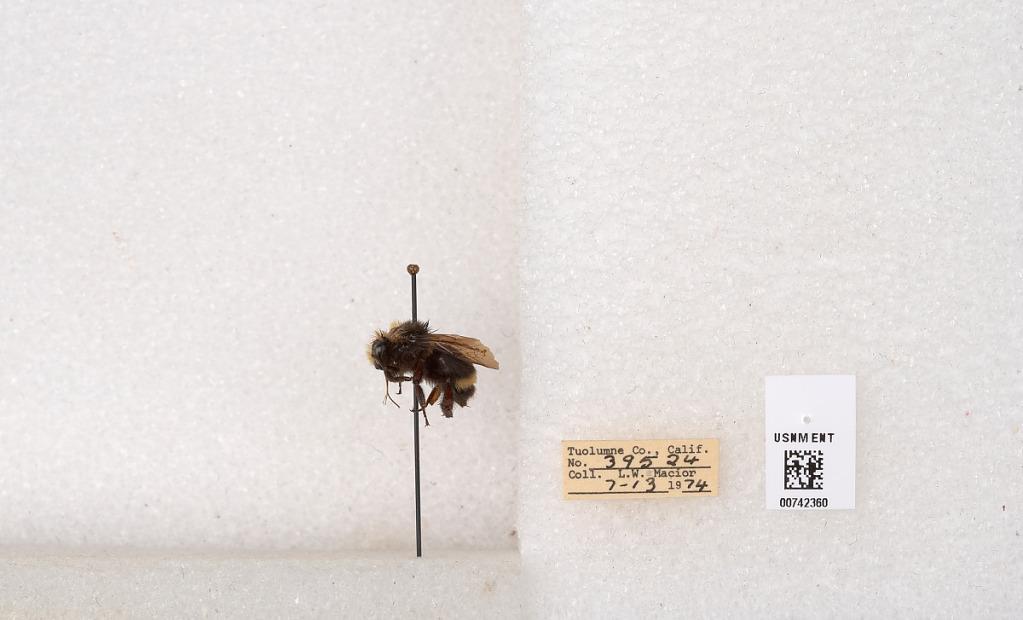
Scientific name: Bombus (Pyrobombus) vosnesenskii Radoszkowski
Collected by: L. Macior
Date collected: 1974-7-13
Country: United States
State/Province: California
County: Tuolumne
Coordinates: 38.0276, -119.955